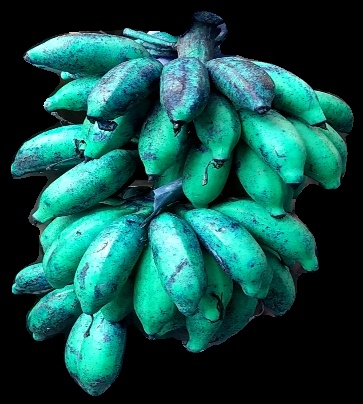
Variety: rasbale
Grade: grade3